St. Stephen's Hospital, Delhi

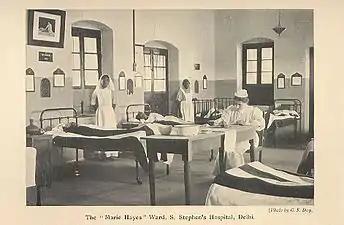
St Stephen's Hospital

The Community Health Centre, established in 1981 and inaugurated by Jagmohan, the then Lt Governor of Delhi and situated in Nand Nagri serve people with preventive, pro motive, curative & rehabilitative care